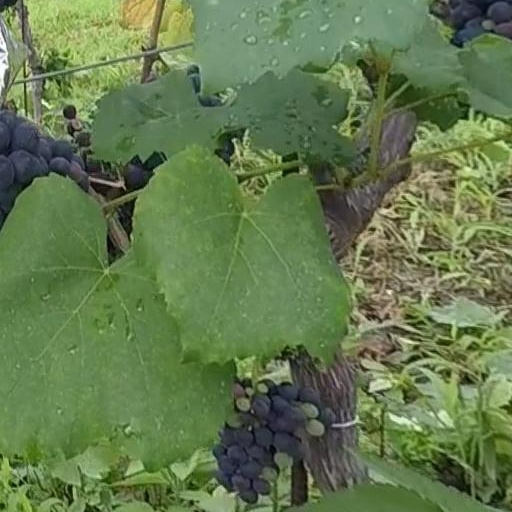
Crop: grape